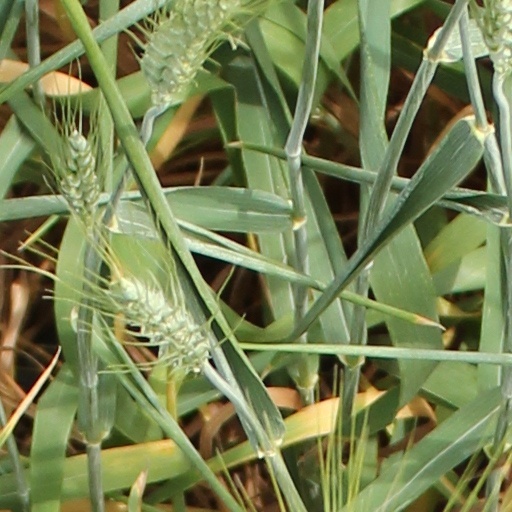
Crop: wheat